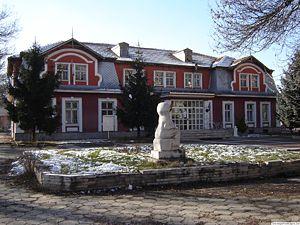
Bozhurishte est une ville de Bulgarie située à l'ouest du pays.
Le Tchitalichté est une institution publique propre à la Bulgarie qui remplit des fonctions éducatives, culturelles et artistiques. Le terme signifie, littéralement, « lieu de lecture ».